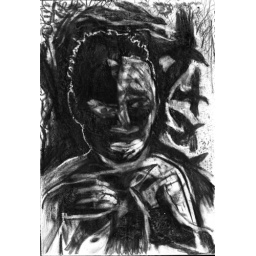
the boy was part of the bush the birds seemed to come out of him- the one he held was calmed by his manner